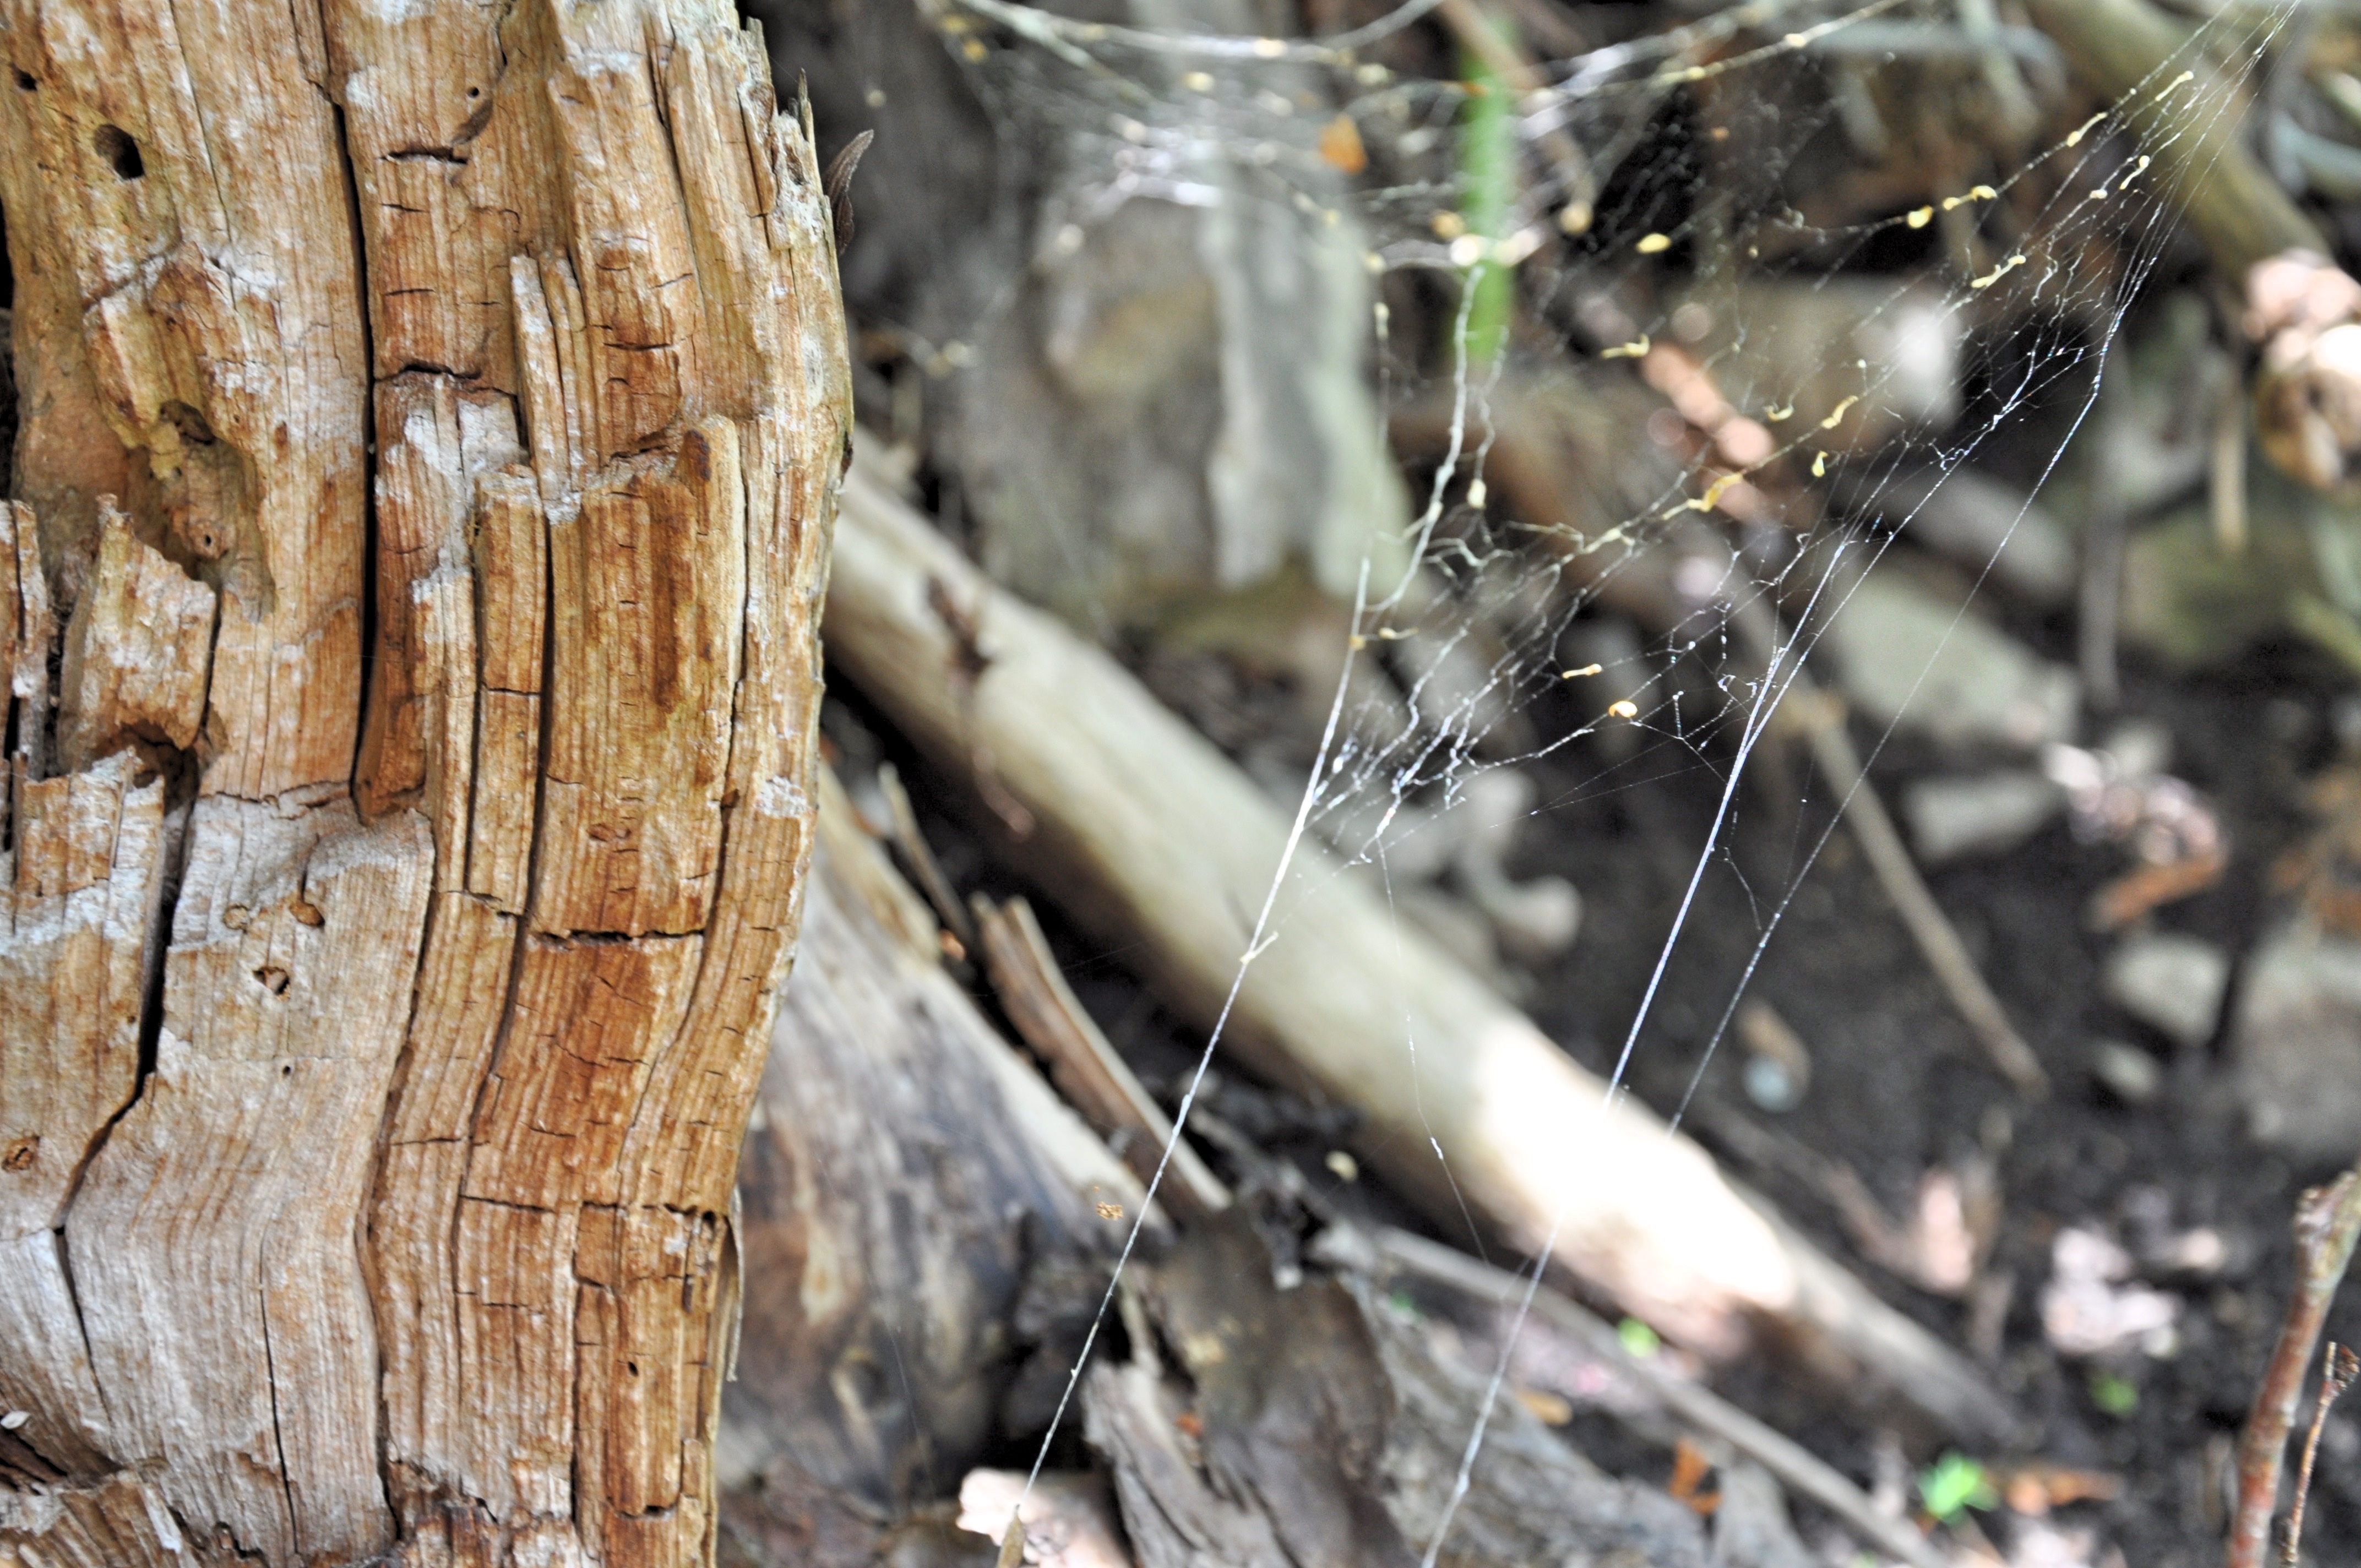
tree, nature, branch, wood, leaf, wildlife, autumn, fauna, invertebrate, close up, macro photography